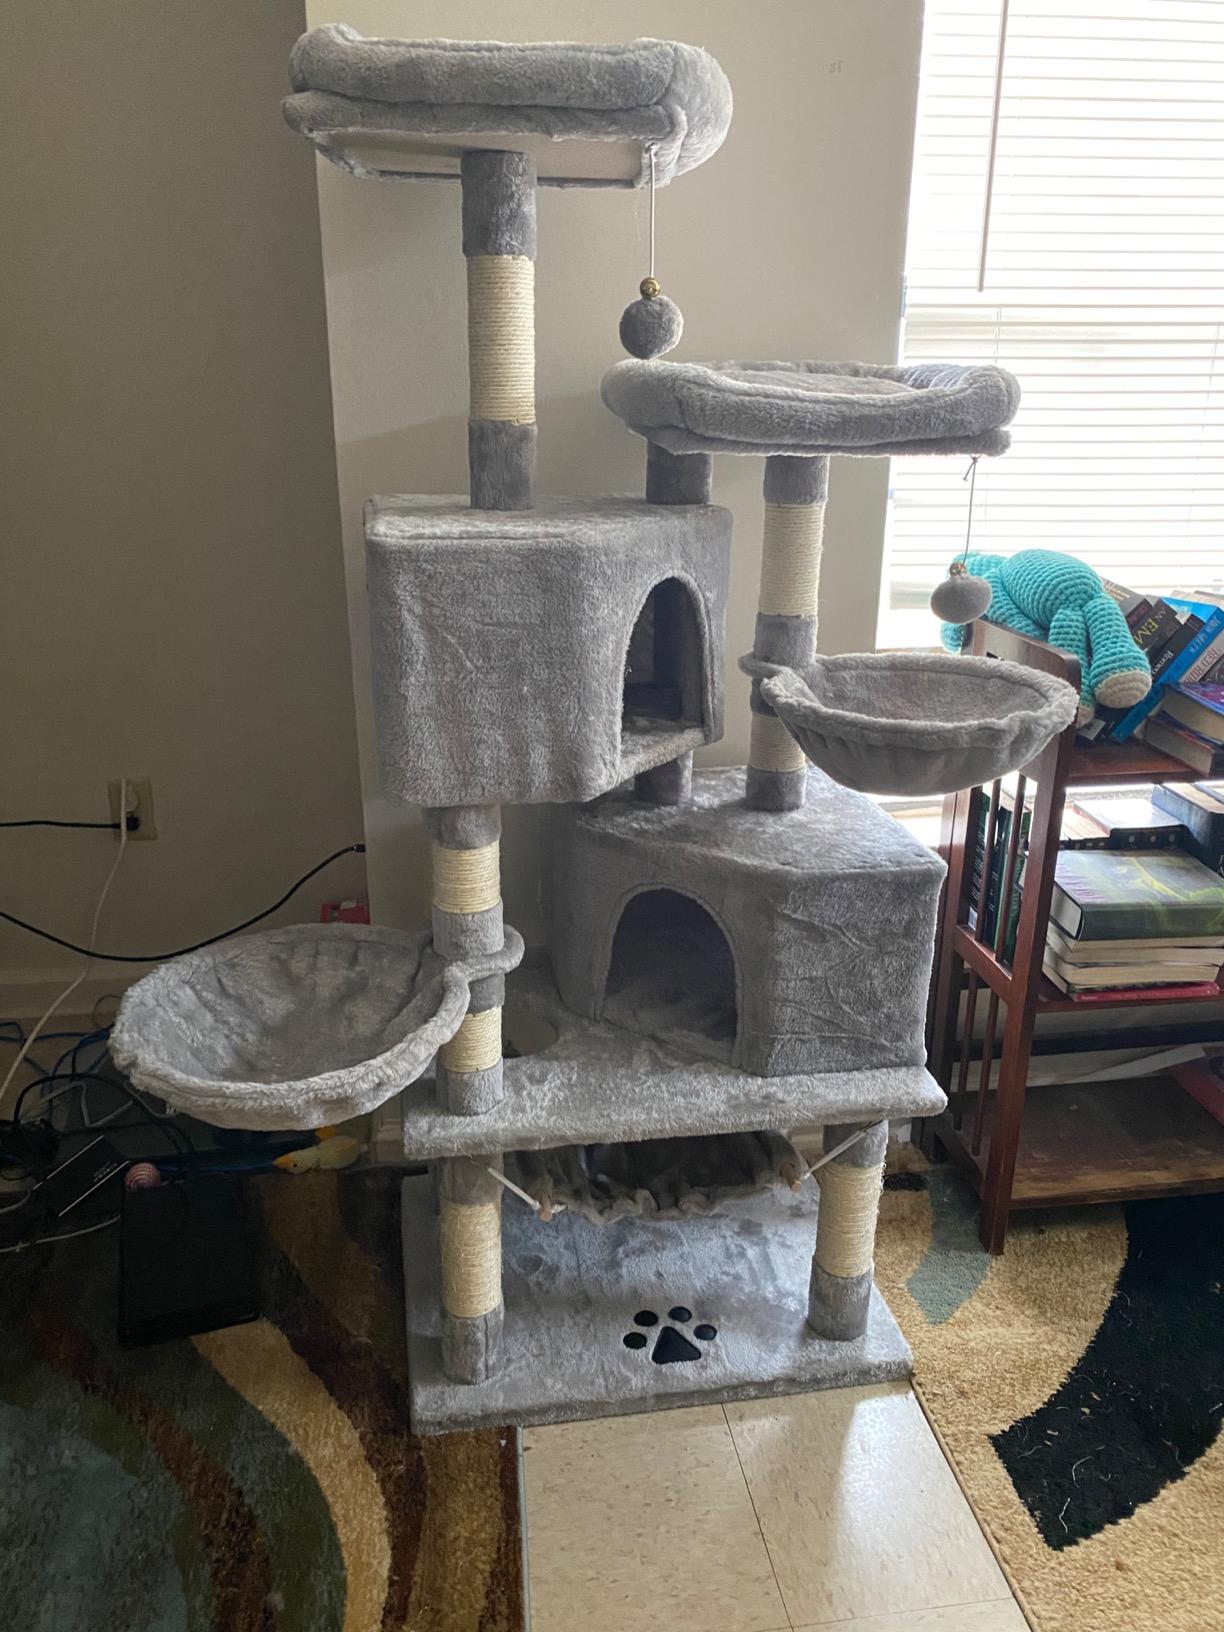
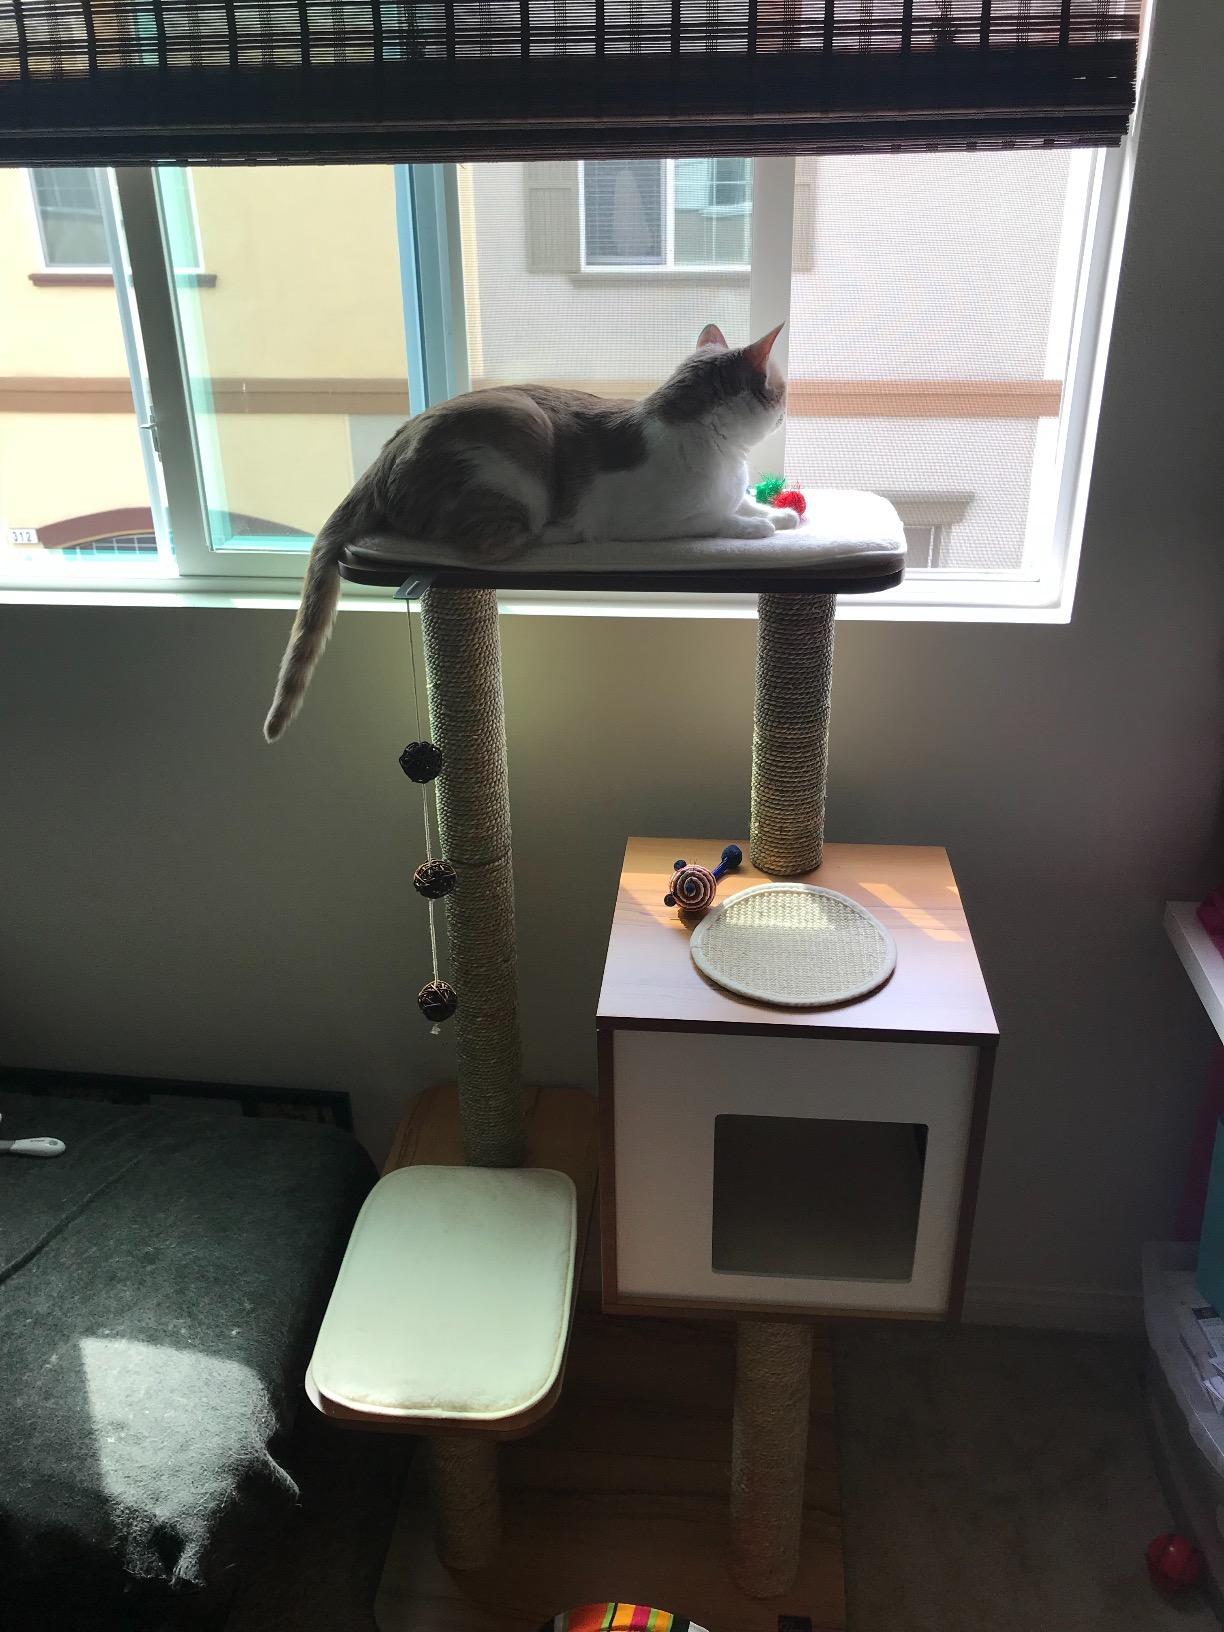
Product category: items_cat tree
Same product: no